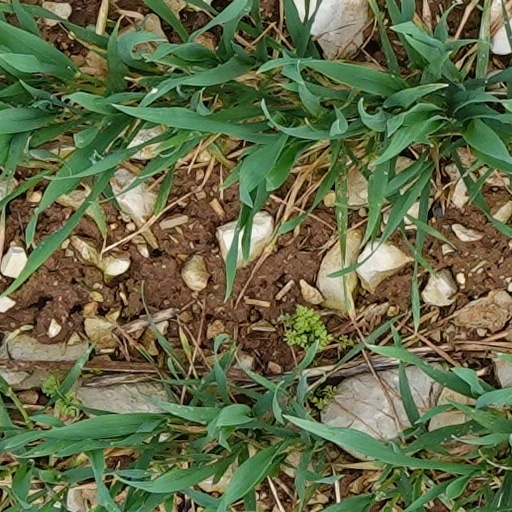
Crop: wheat